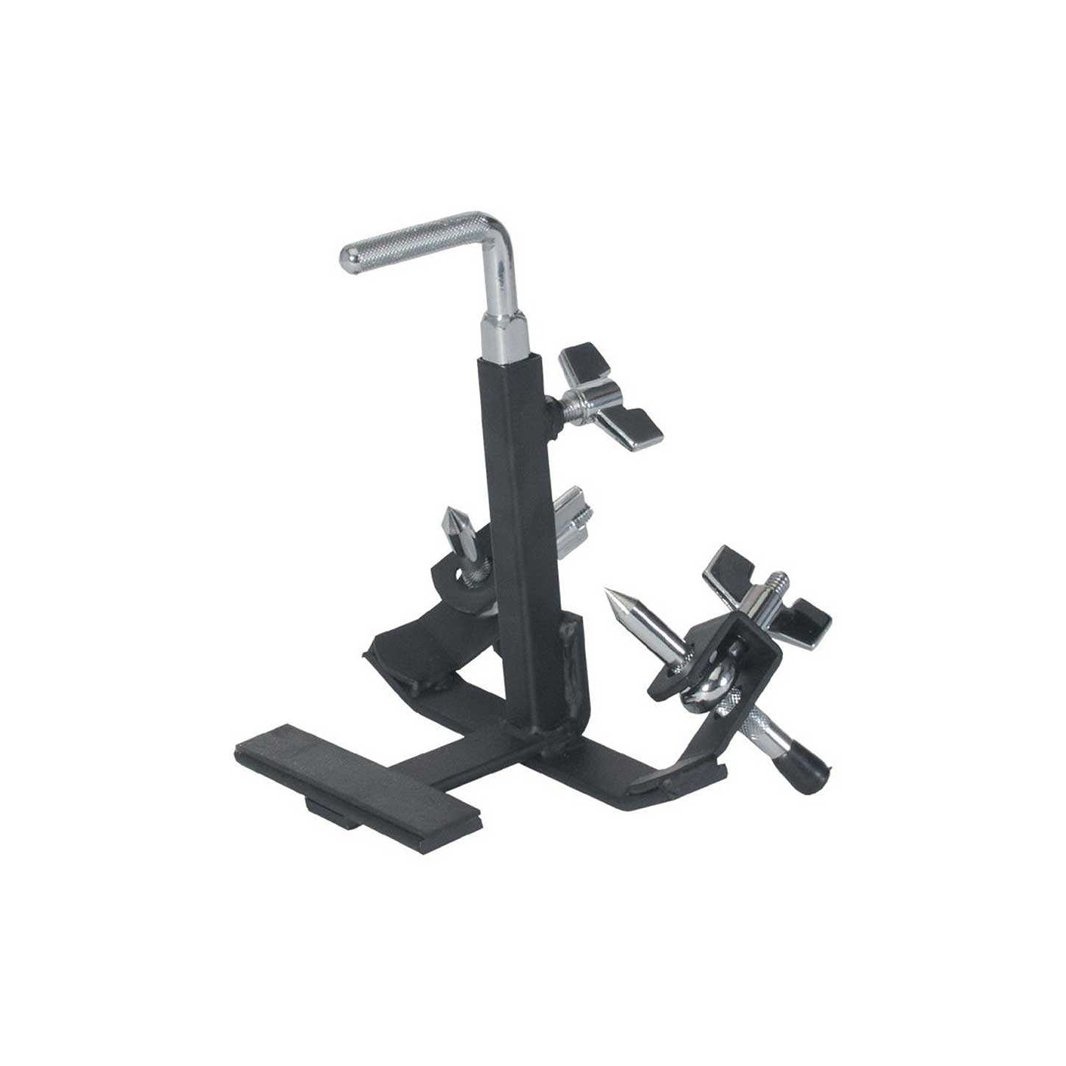
Gibraltar SC-CBPM Cowbell Bass Drum Pedal Mount
Gibraltar products are known for the reliability to stand the wear and tear of life on the road. The Gibraltar SC-CBPM Cowbell Cowbell Mount lets you mount cowbells, blocks or tambourines to an adjustable percussion floor stand and then to a bass drum pedal. The mount enables you to play cowbells, wood blocks, and other hand percussion with your feet.
Brand: Gibraltar
Category: Arts & Entertainment > Hobbies & Creative Arts > Musical Instrument & Orchestra Accessories > Percussion Accessories > Drum Kit Hardware > Drum Pedals